Stowe, Vermont

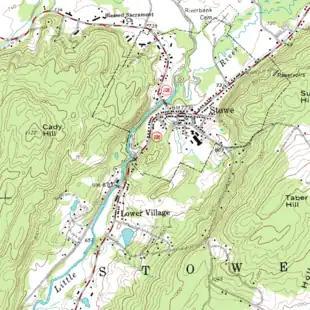
Topographic map of the region around Stowe

Stowe is in southern Lamoille County, lying in a broad, fertile valley between Mount Mansfield and other peaks of the Green Mountains to the west, and the Worcester Range to the east. The town is bordered by Chittenden County to the west and Washington County to the south and east. The village of Stowe sits in the east-central part of the town, along the Little River where it is joined by its West Branch. The Little River, a tributary of the Winooski, flows southward past the village of Moscow and into Waterbury Reservoir, a large reservoir created by a flood control dam in Waterbury but which extends north into the Stowe town limits.